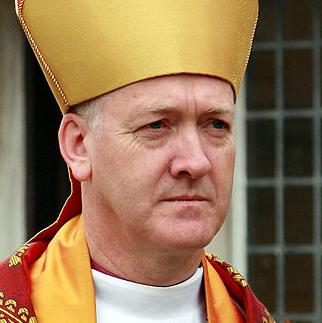
Age: 49